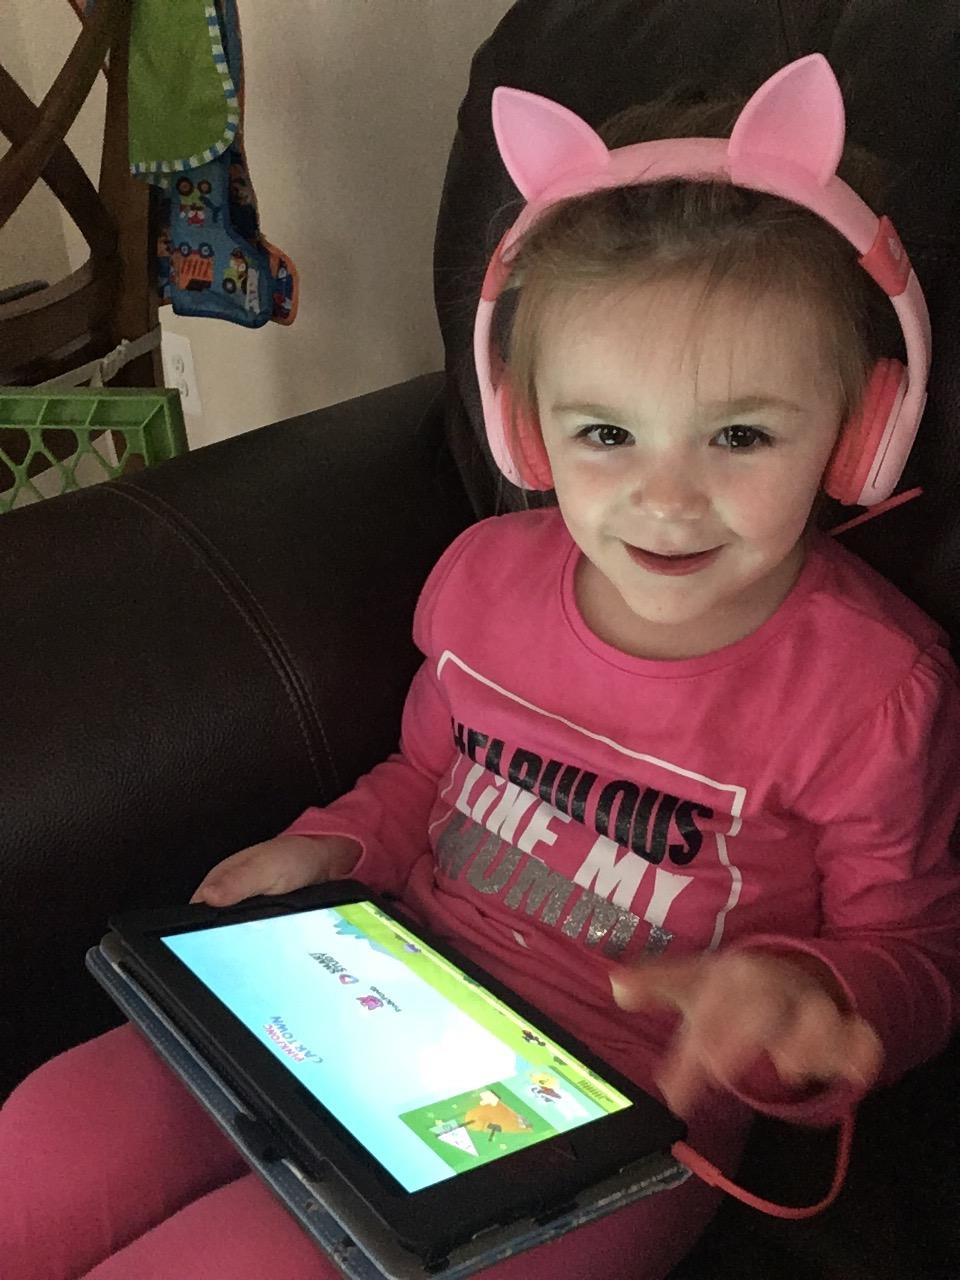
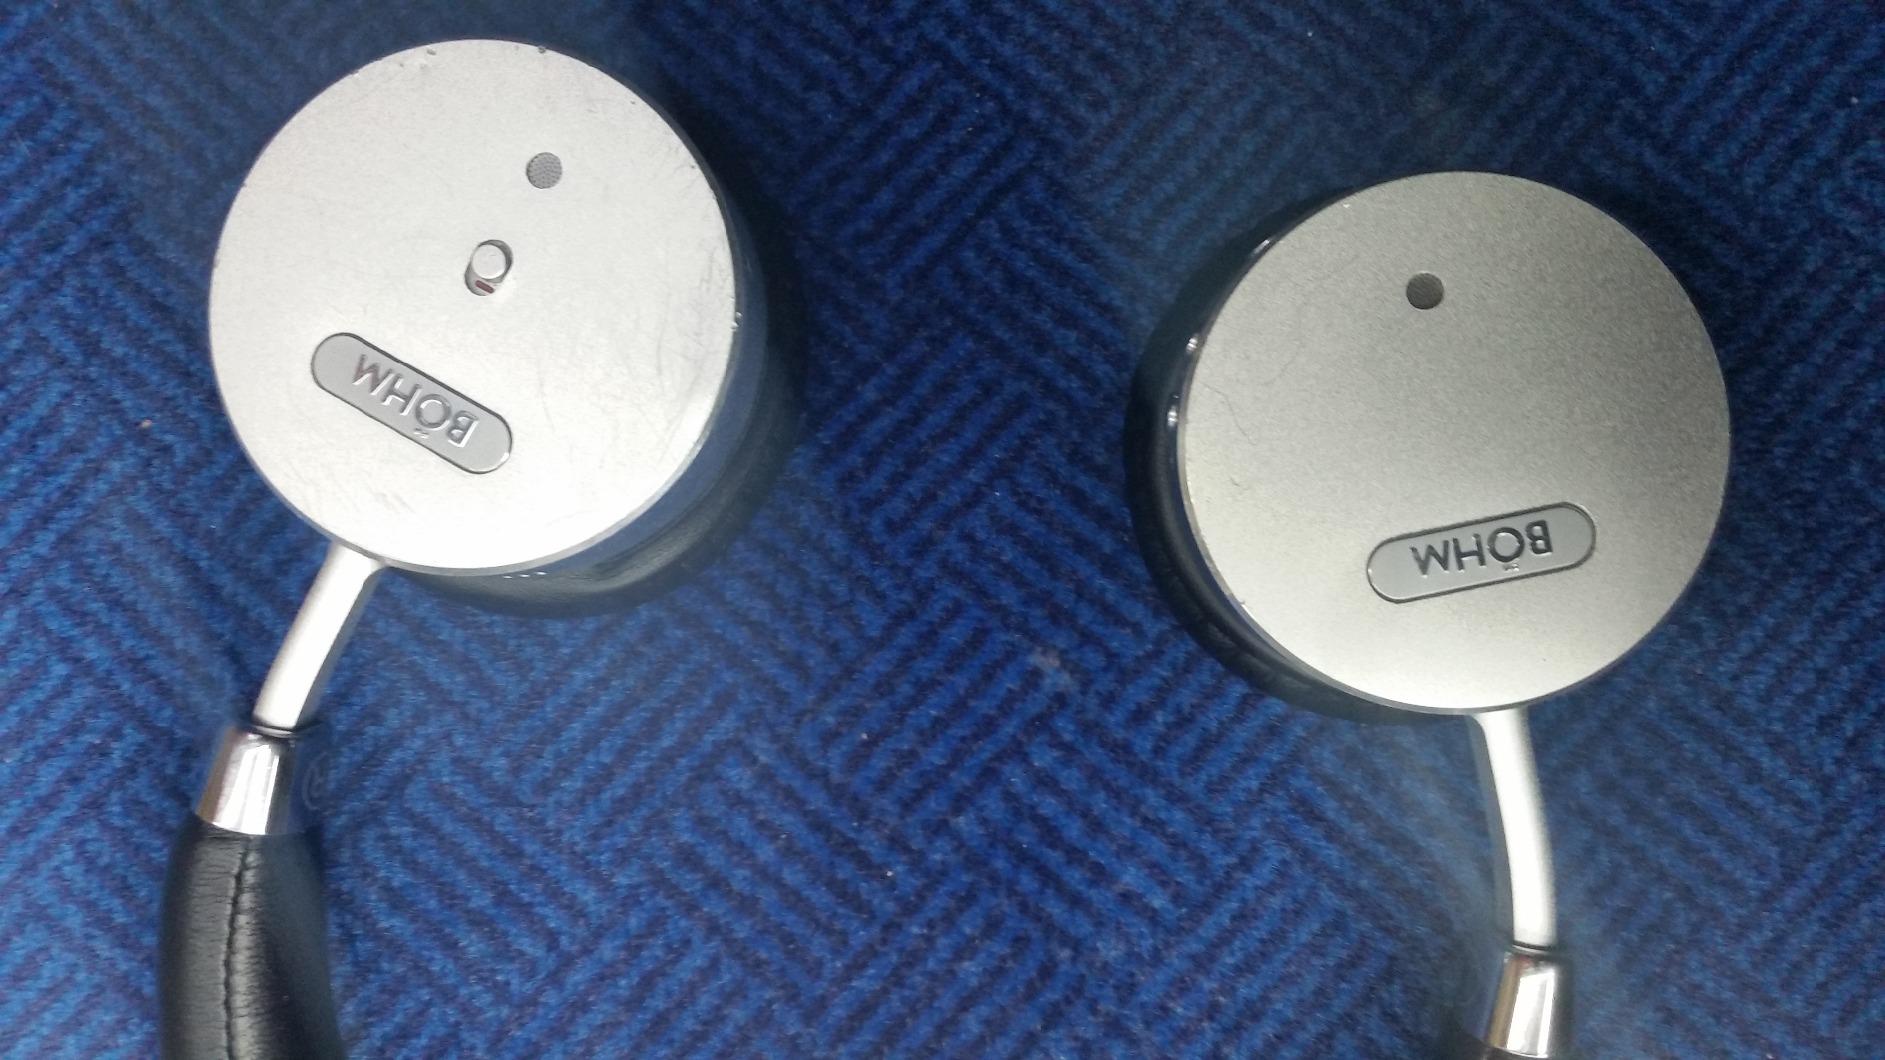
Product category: headphones
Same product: no